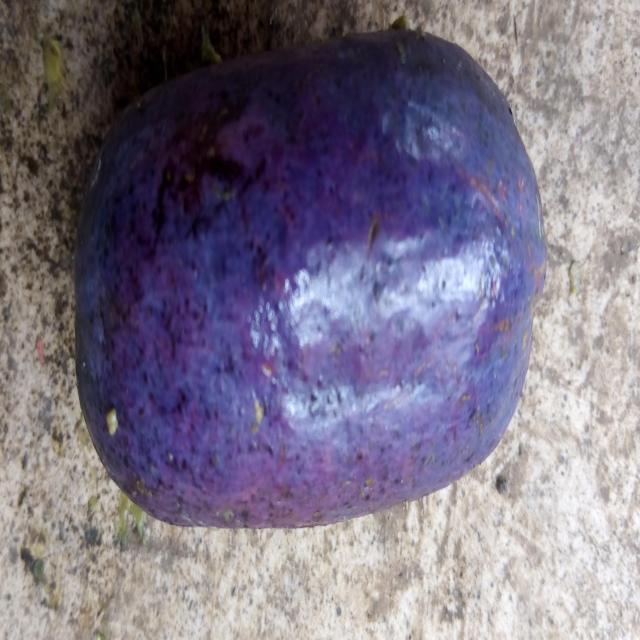
Plum grade: unaffected